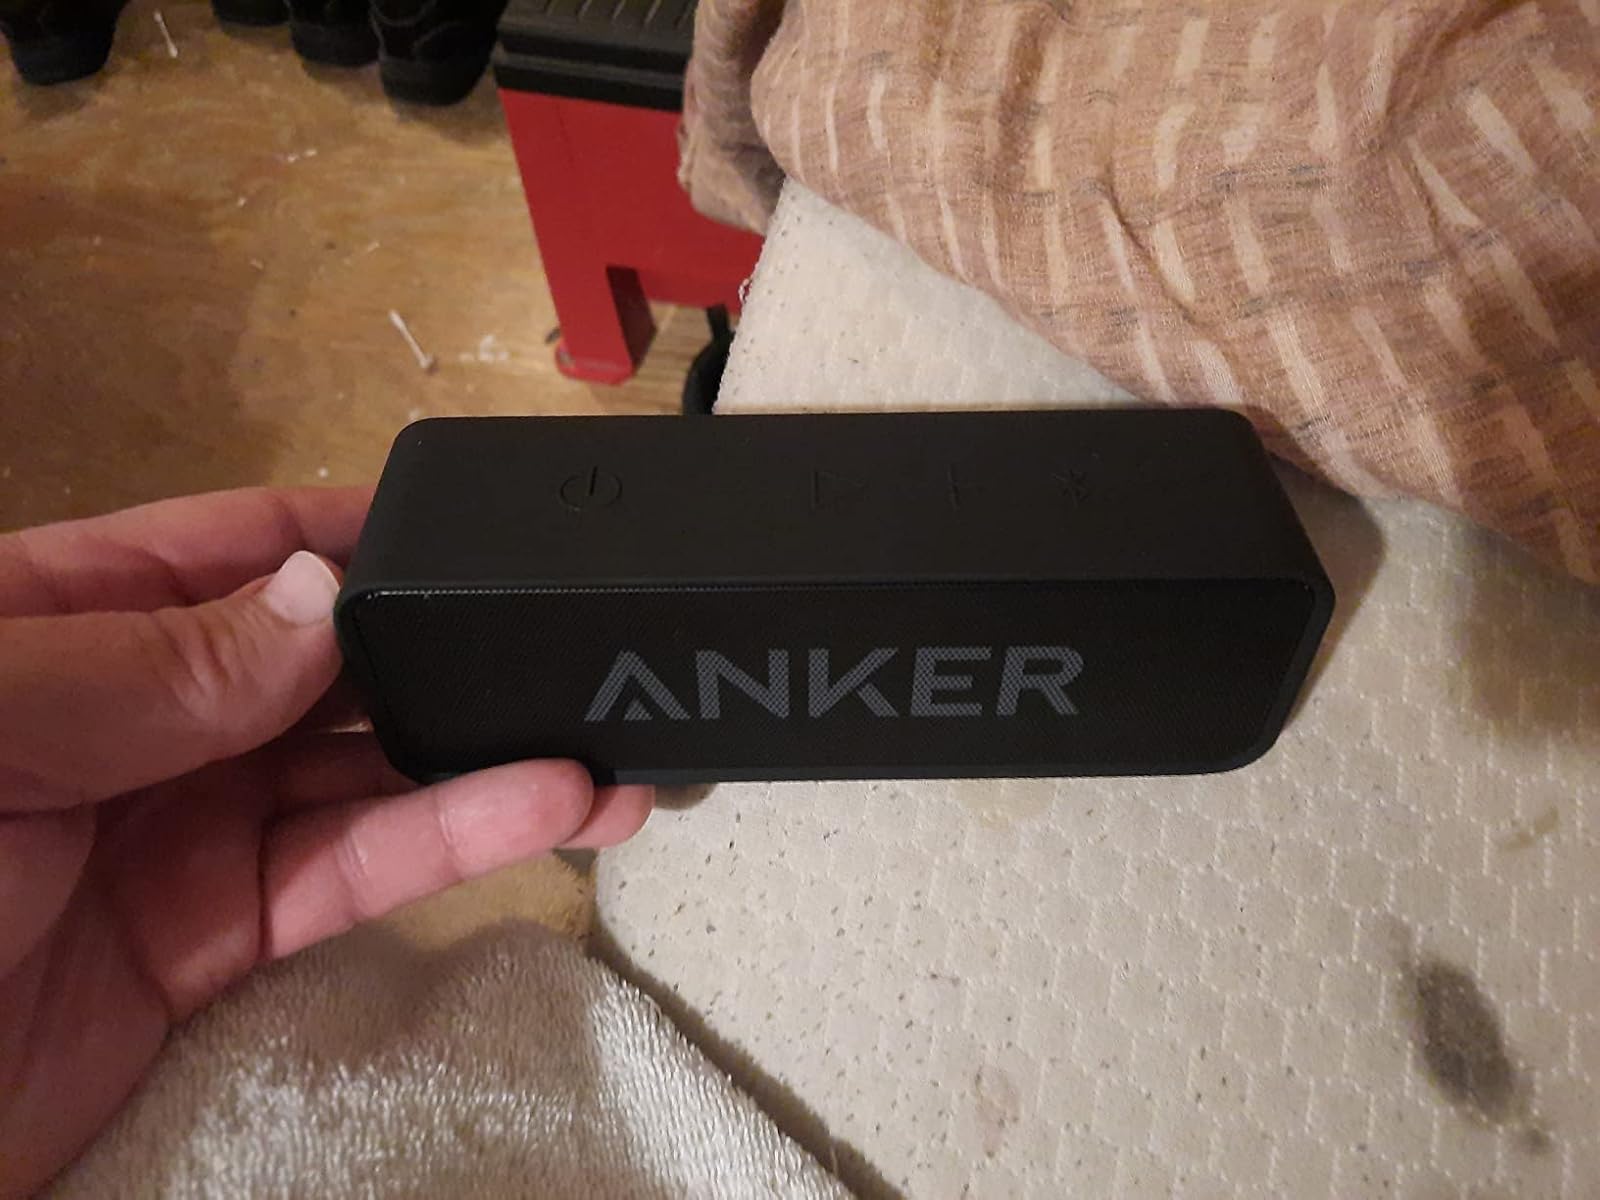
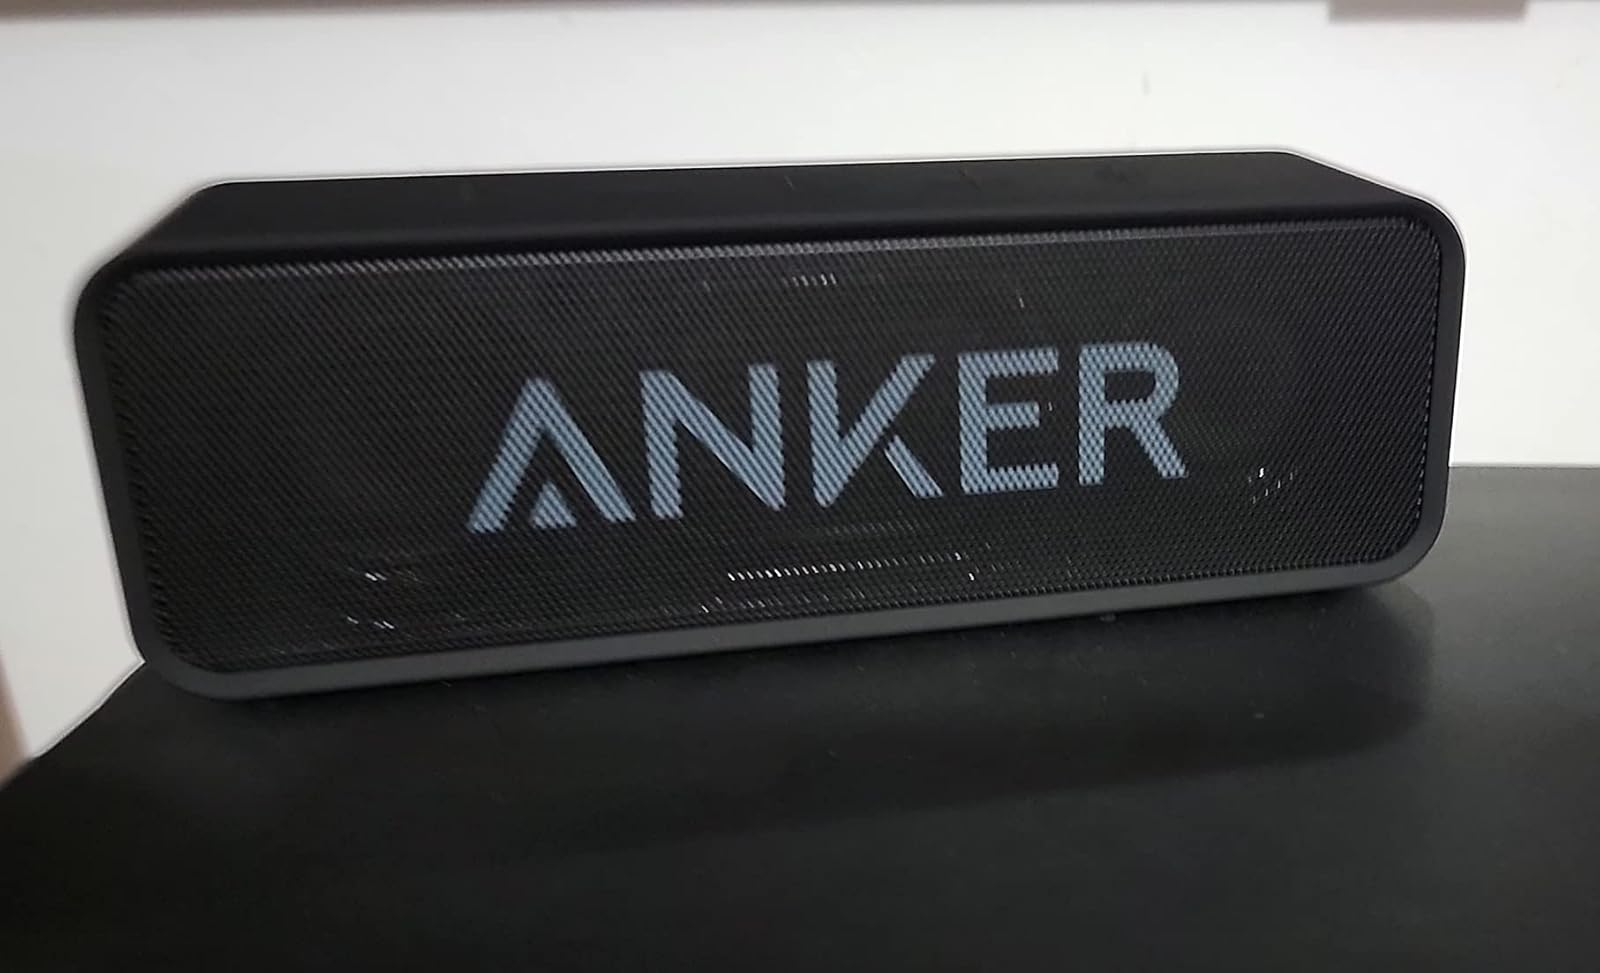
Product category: speaker
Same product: yes